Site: brandenburg
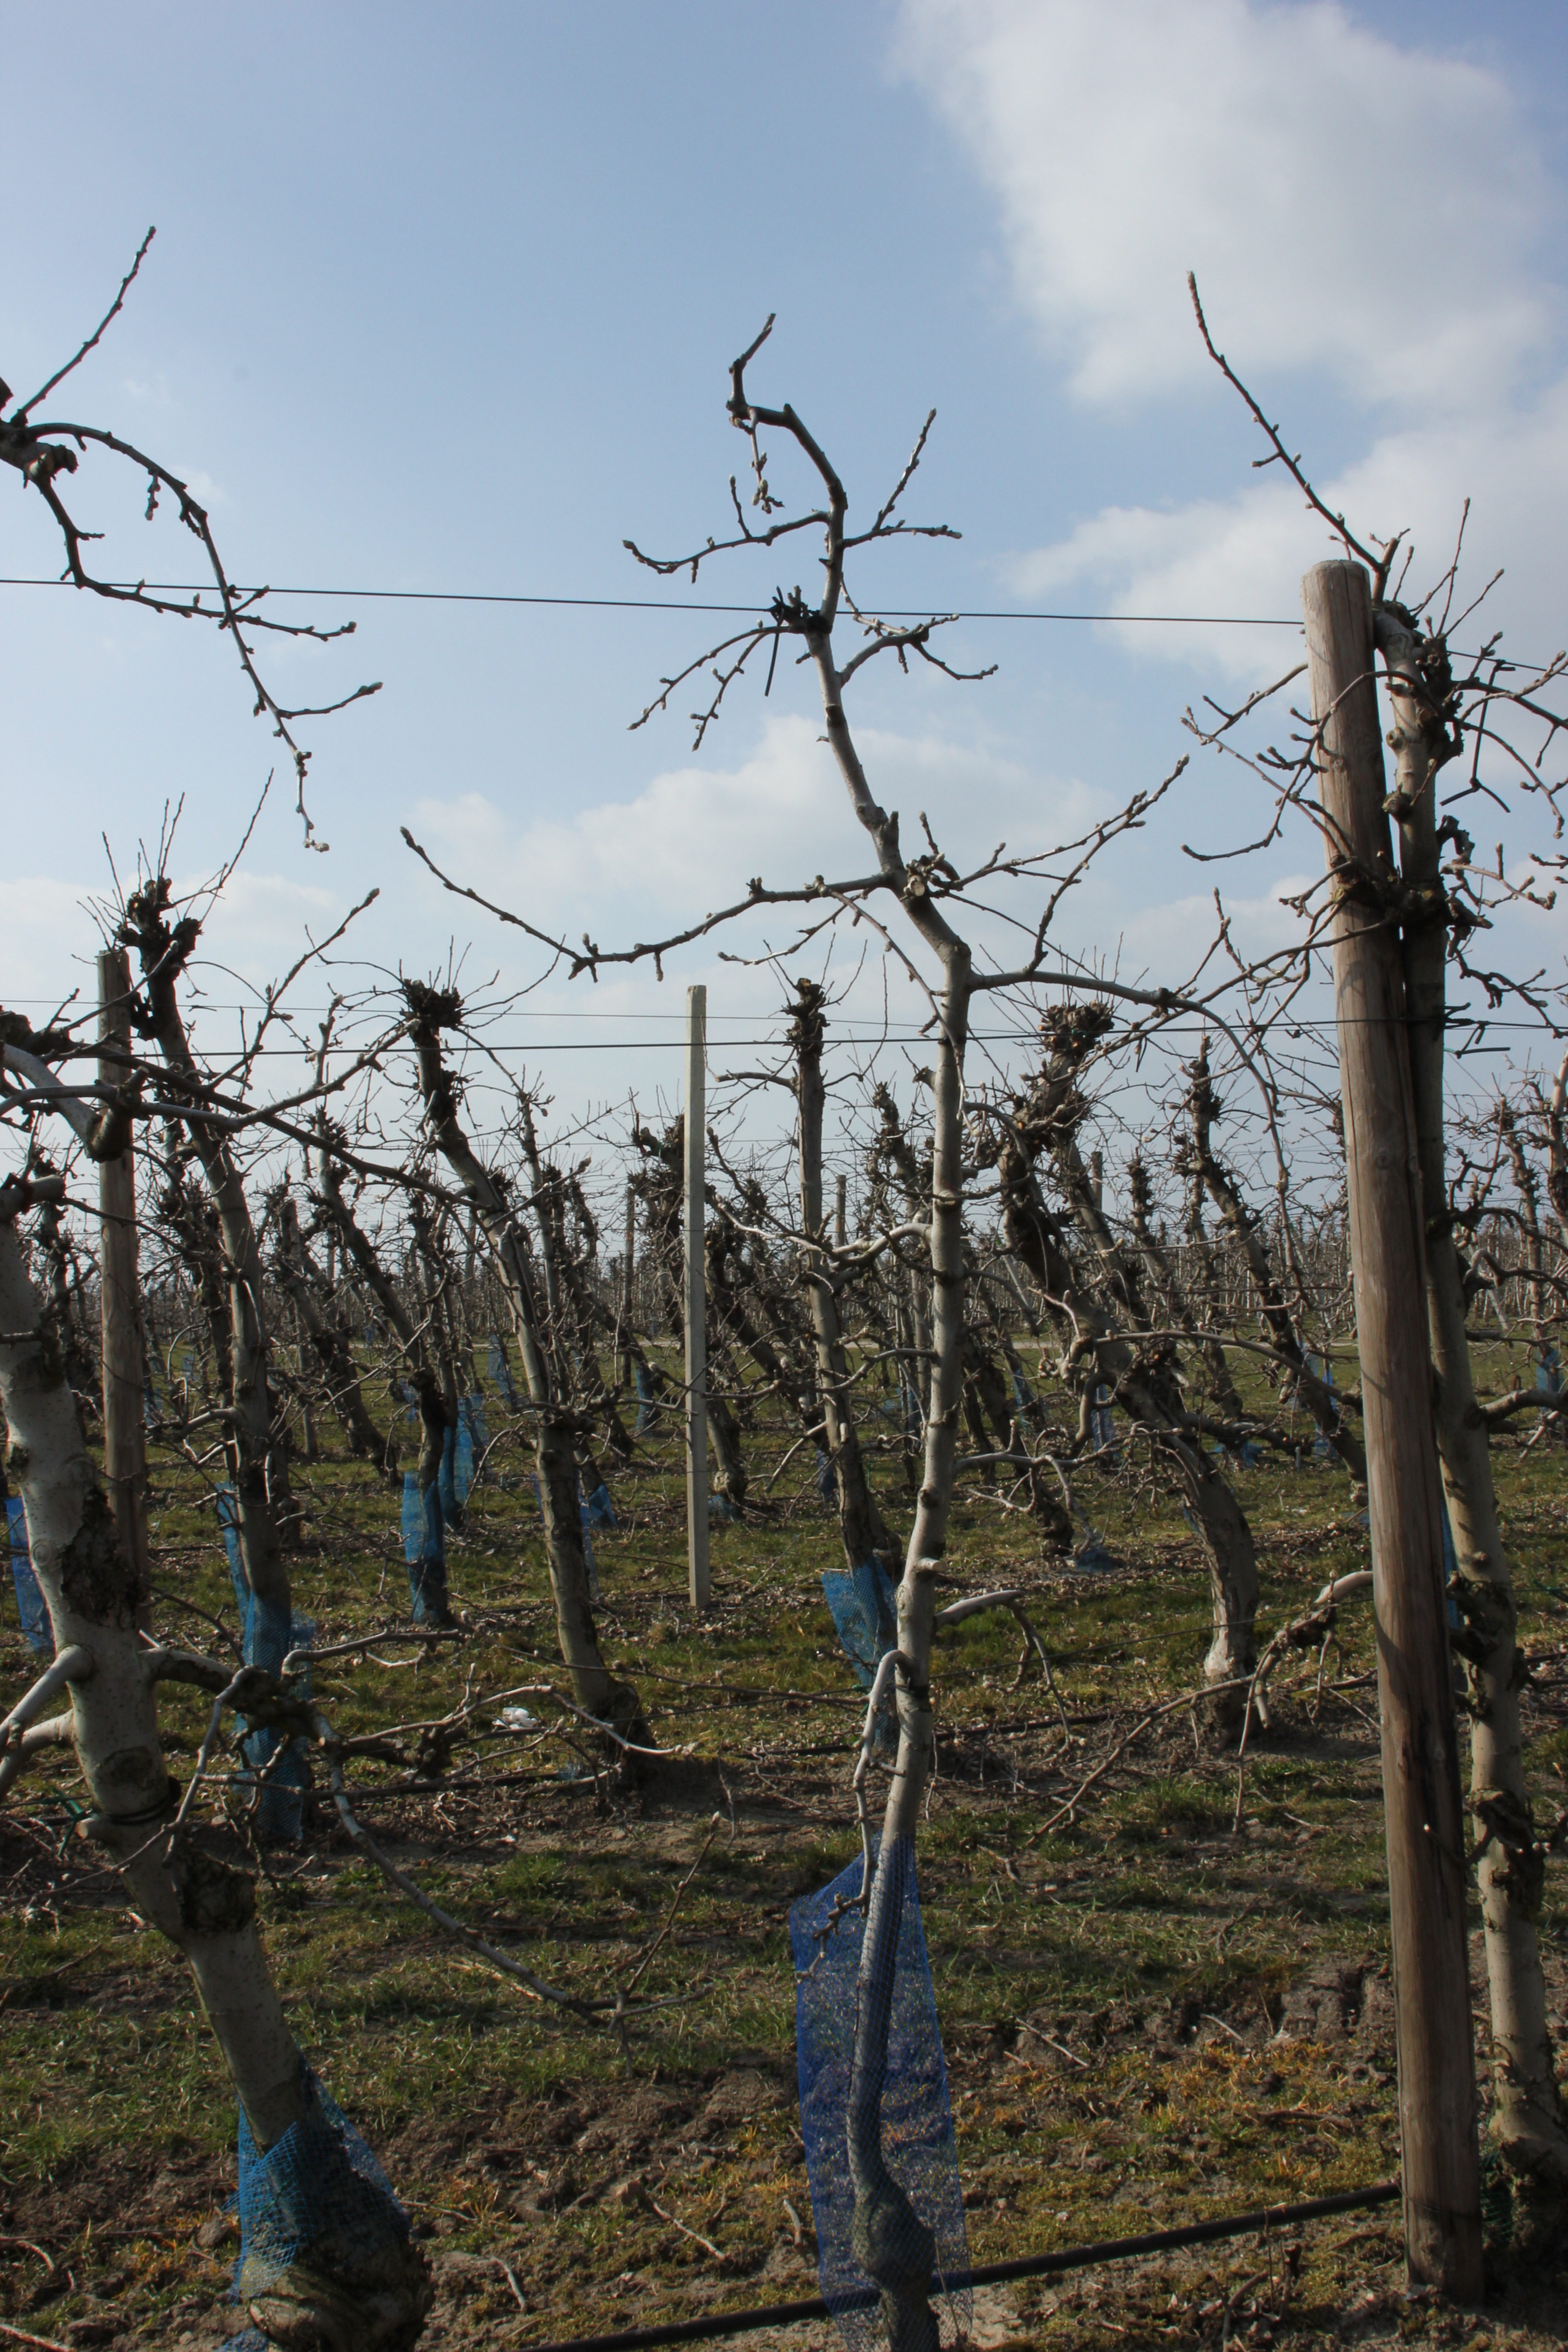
Growth stage (BBCH 03): Bud development